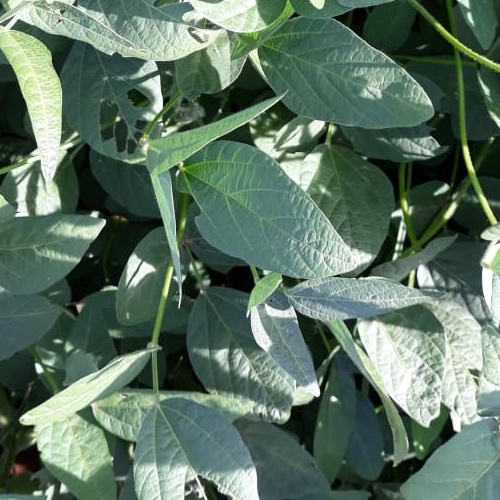
Label: Caterpillar